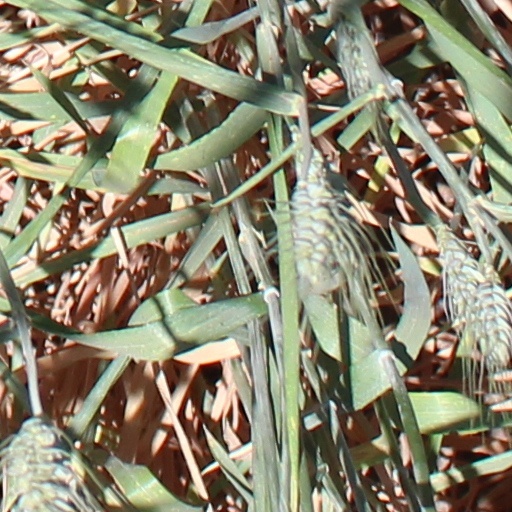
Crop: wheat